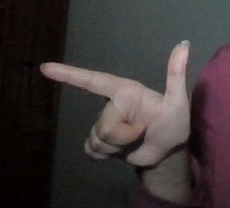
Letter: yaa